KHL Medveščak Zagreb

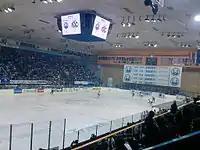
Dom Sportova, "KHL Medveščak Zagreb" – KAC Klagenfurt, 15 January 2010

On 24 August 2010, KHL Medveščak formed an official partnership with UNICEF, becoming the first European hockey team to cooperate with UNICEF, joining prestigious sports clubs such as FC Barcelona, Manchester United F.C. and Boca Juniors. The Bears were selected after the success they had in their inaugural season in the EBEL league, hosting more than 200,000 spectators watching live matches without a single incident, and also for its support for the relief campaign for victims of the 2010 Haiti earthquake. Under the cooperation between Medveščak and UNICEF, the Bears actively worked on the campaign to Stop Violence Among Children, and wore a UNICEF sleeve logo and change the club's blue logo color to that of UNICEF's cyan at joint events.